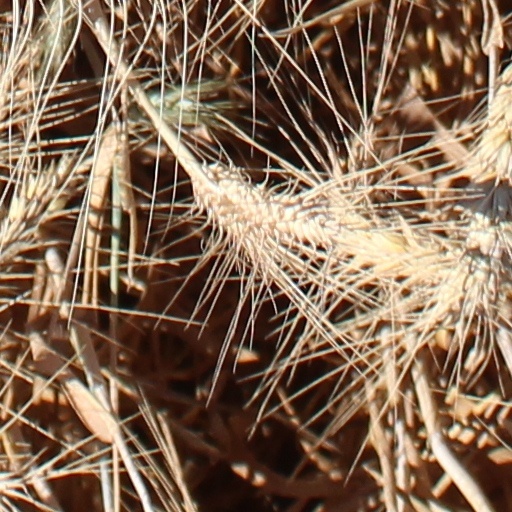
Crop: wheat